Ingeborg Psalter

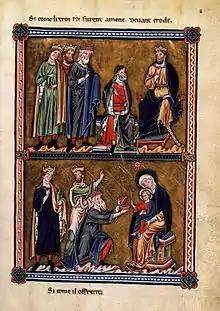
Magi & Herod, Ingeborg Psalter

The Ingeborg Psalter is a late 12th century illuminated psalter now housed in the Musée Condé of Chantilly, France.